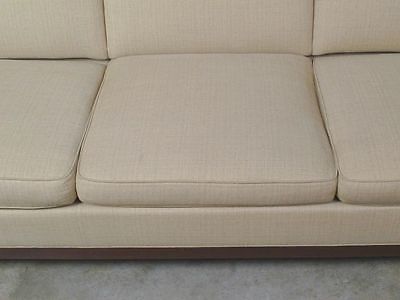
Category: sofa